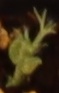
Label: Field Pea